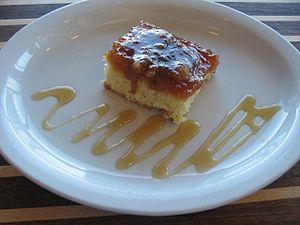
Photo de douding chomeur
Le pouding-chômeur, ou pouding du chômeur et rarement avec l’orthographe anglaise pudding, est un dessert traditionnel québécois et acadien datant de la crise économique de 1929. Il est encore très populaire aujourd'hui et est servi autant à la maison que dans des restaurants et les cabanes à sucre.